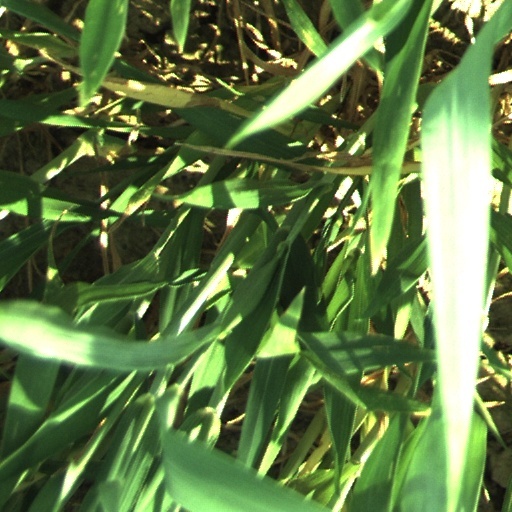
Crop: wheat